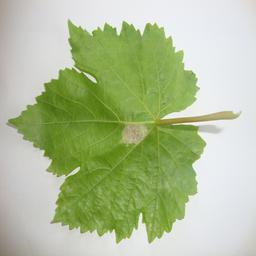
Label: Downy Mildew